The Young Montalbano

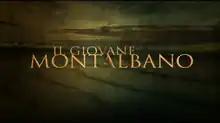
Italian logo

The Young Montalbano is an Italian television spin-off produced and broadcast by "Radiotelevisione Italiana" (RAI) in 2012 and 2015. It is a prequel to the "Inspector Montalbano" series that are based on the detective novels of Andrea Camilleri. The setting is the fictional town of Vigàta, Sicily.